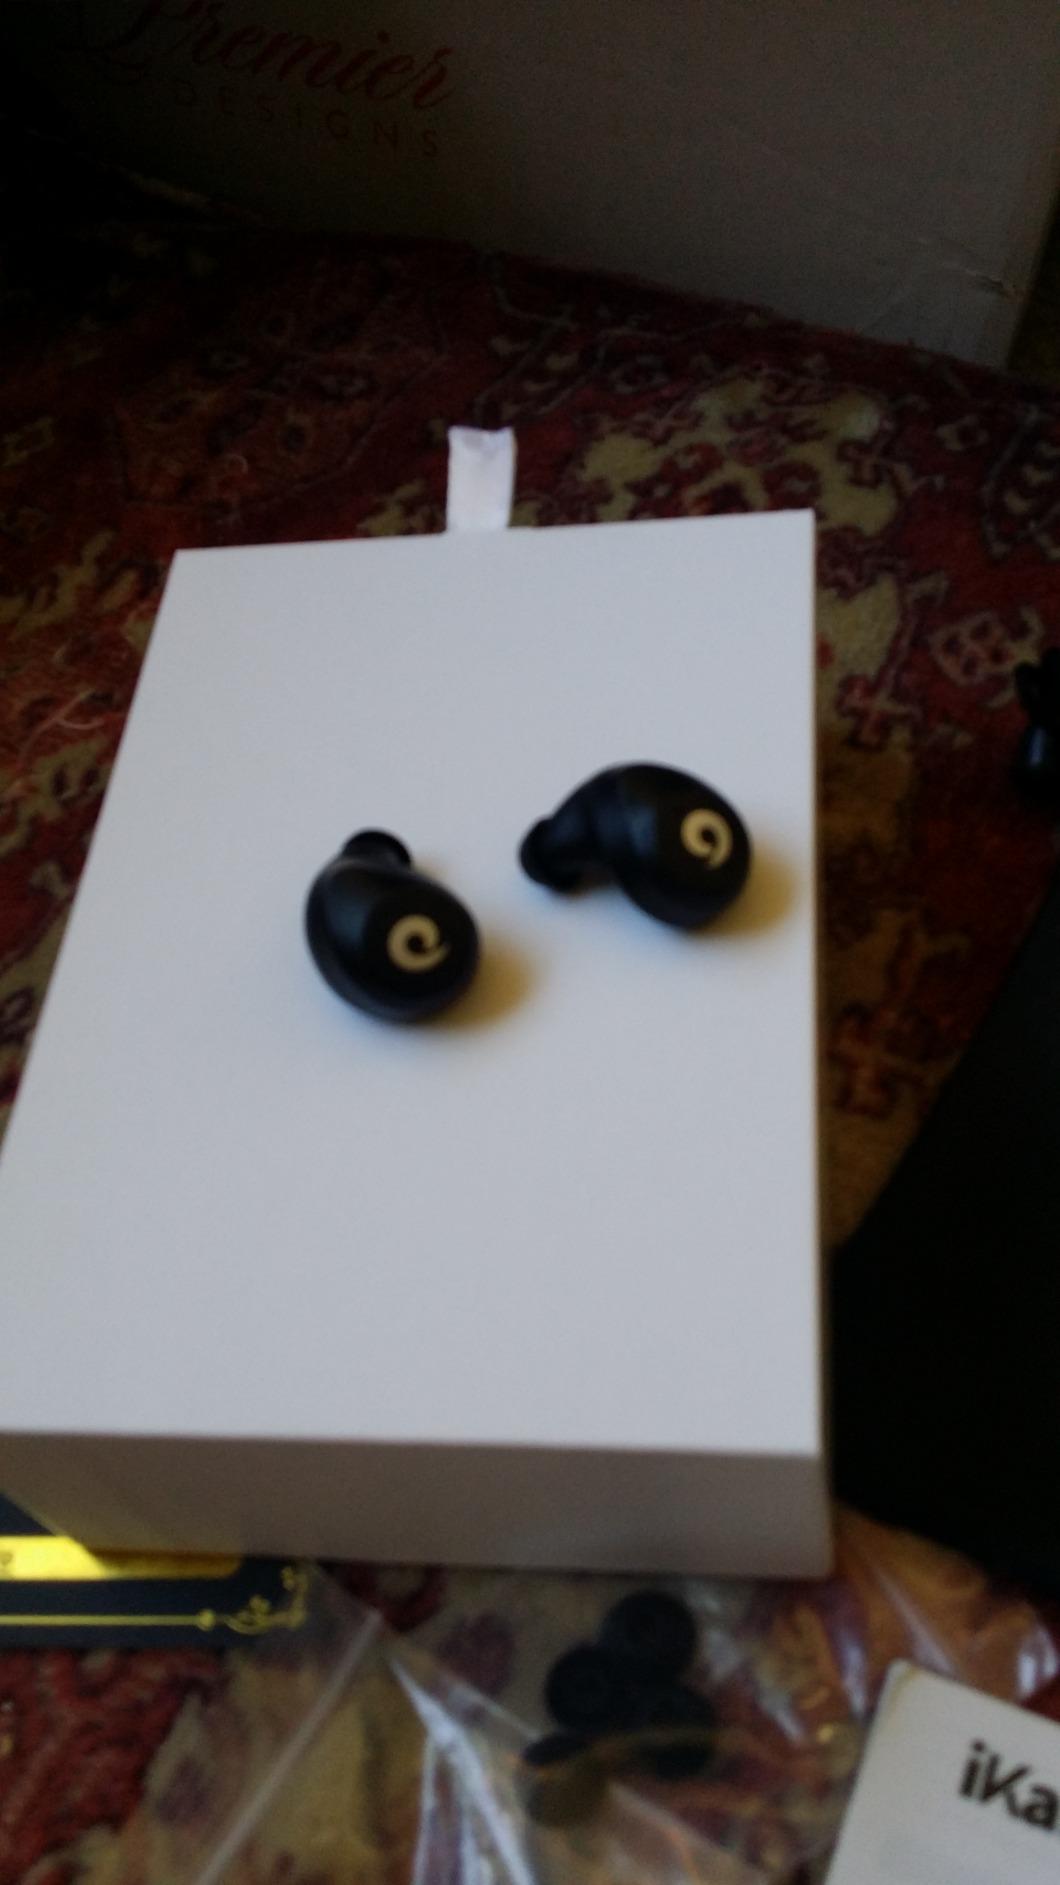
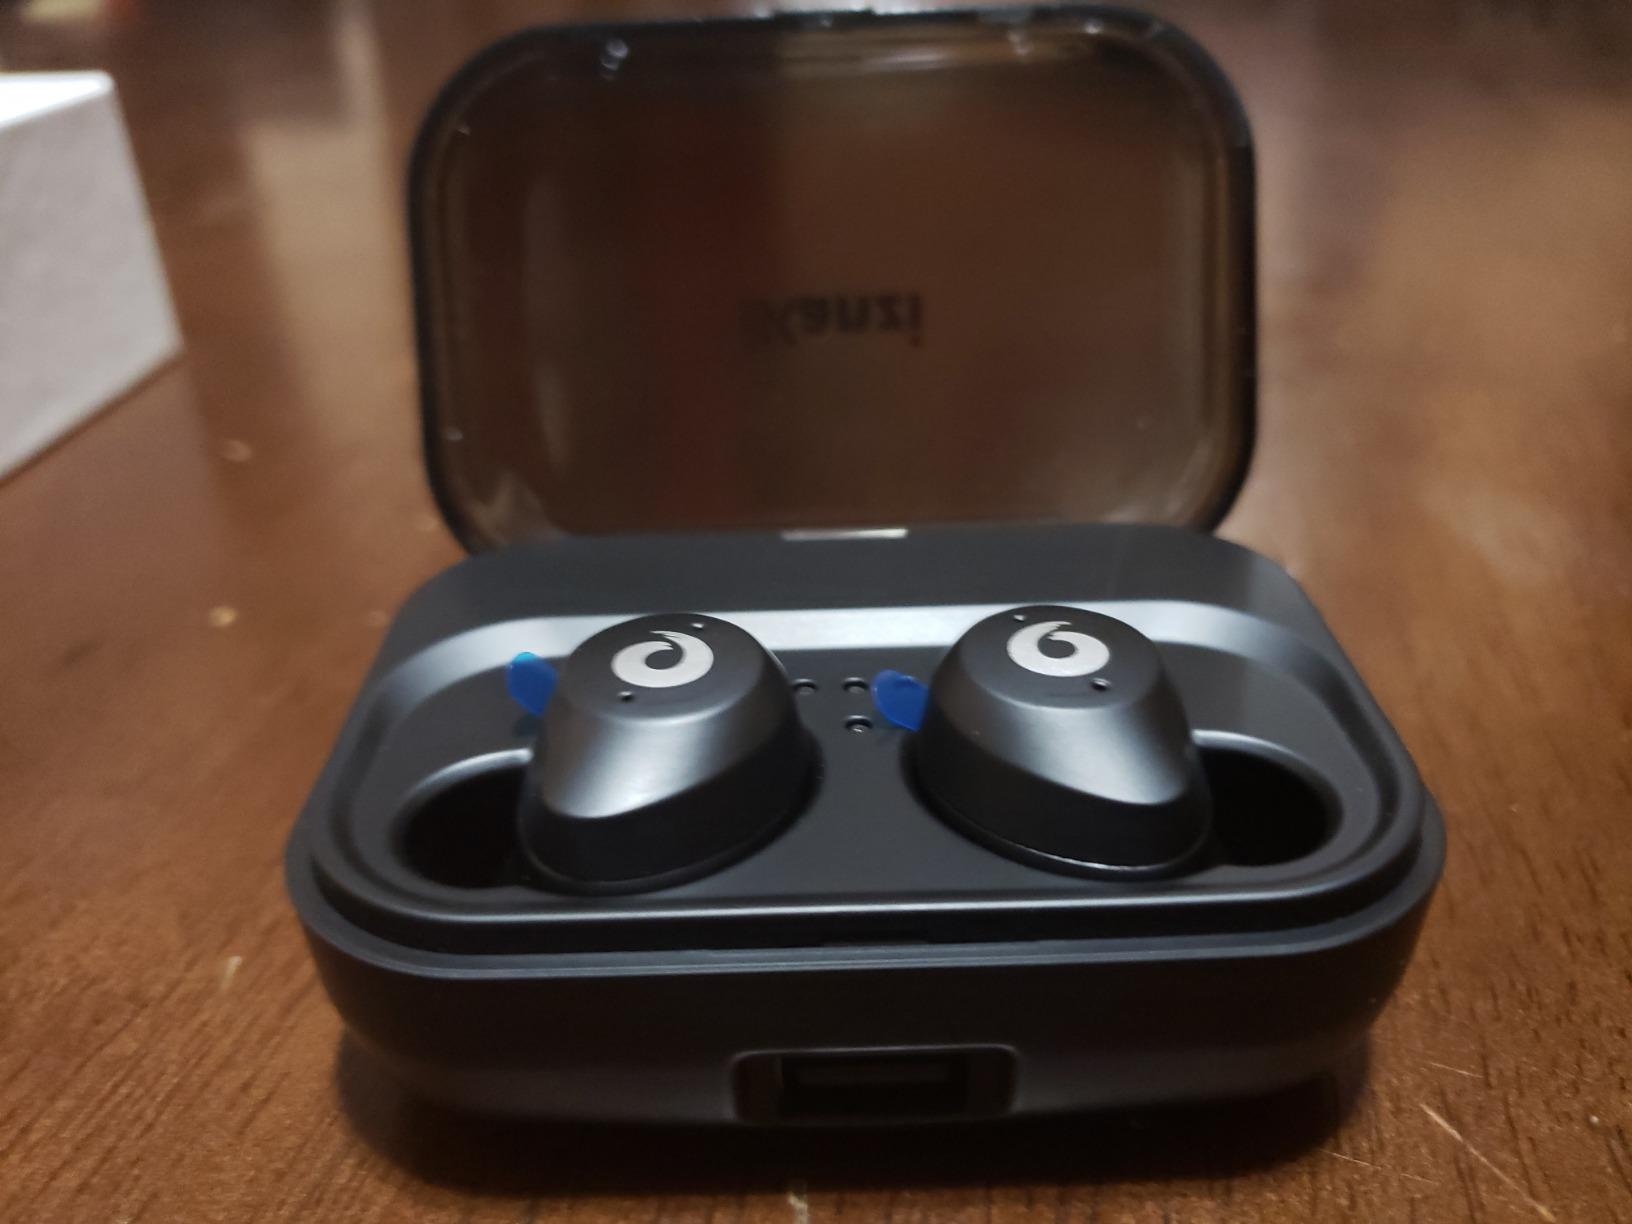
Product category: earbuds
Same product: yes